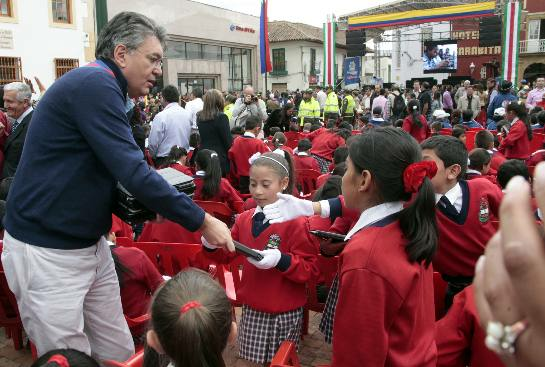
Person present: Yes